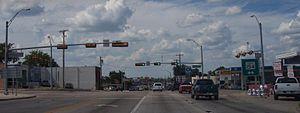
La ville américaine de Gilmer est le siège du comté d’Upshur, dans l'État du Texas aux États-Unis. Elle comptait 4 905 habitants lors du recensement de 2010.